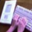
Label: keyboard